History of Amazonas

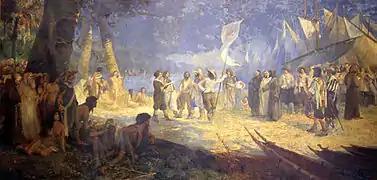
"The conquest of Amazonas", 1907, Historical Museum of the State of Pará.

Originally, in accordance with the terms of the Treaty of Tordesillas, the area of what is now Amazonas was not part of Portuguese lands, but remained under Spanish control. The first European to travel the entire length of the Amazon river was the Spaniard Francisco de Orellana, between 1539 and 1541, from the Andes to the Atlantic Ocean. At the time, the story spread that the mythical city of El Dorado would be located somewhere between the Amazon and the Guianas.